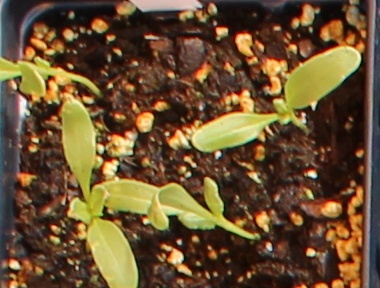
Label: Sugar beet